Ring of Brodgar

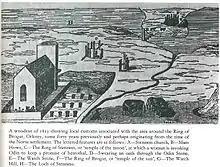
1823 woodcut, the Ring of Brodgar & surroundings

Ongoing excavations by Orkney College at the nearby Ness of Brodgar site located roughly midway between the Ring and the Stones of Stenness have uncovered several buildings, both ritual and domestic. Geophysics suggest there are likely to be more in the vicinity. Pottery, bones, stone tools and a polished stone mace head have also been discovered. Perhaps the most important find is the remains of a large stone wall which may have been long and up to wide. It appears to traverse the entire peninsula the site is on and may have been a symbolic barrier between the ritual landscape of the Ring and the mundane world around it.